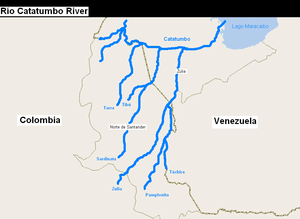
Le río Pamplonita est une rivière de Colombie et un affluent du río Zulia.
Le río Zulia est une rivière de Colombie et du Venezuela et un affluent du Río Catatumbo dans le bassin versant du lac Maracaibo.
Le río Sardinata est une rivière de Colombie et du Venezuela.